Loch Aline

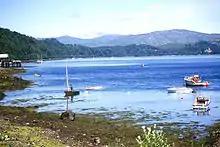
Loch Aline

Loch Aline (Scottish Gaelic: "Loch Àlainn") is a small salt water loch home to fish, birds and game, located in Morvern, Lochaber, Scotland. Key features of interest are Kinlochaline Castle, Ardtornish Castle and the Ardtornish estate located at its head.